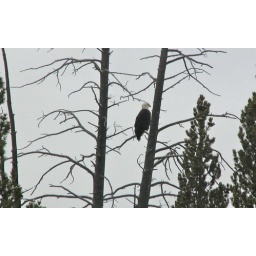
Bald eagle roosting in a bare tree along the Great Loop Road just south of Norris Geyser Basin.